Ancient Greek temple

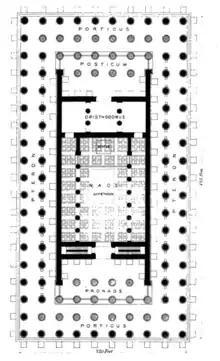
Plan of the Artemision at Ephesos.

For example, the of and are shortened so as to form simple pillars. Instead of longer , there are "prostyle" colonnades inside the on the front and back, reflecting Ionic habits. The execution of the , with a western room containing four columns, is also exceptional. The Parthenon's Archaic predecessor already contained such a room. All measurements in the Parthenon are determined by the proportion 4:9. It determines column width to column distance, width to length of the stylobate, and of the without . The temple's width to height up to the is determined by the reverse proportion 9:4, the same proportion squared, 81:16, determines temple length to height. All of this mathematical rigour is relaxed and loosened by the optical refinements mentioned above, which affect the whole building, from layer to layer, and element to element. 92 sculpted metopes decorate its triglyph frieze: centauromachy, amazonomachy and gigantomachy are its themes. The external walls of the are crowned with a figural frieze surrounding the entire and depicting the Panathenaic procession as well as the Assembly of the Gods. Large format figures decorate the pediments on the narrow sides. This conjunction of strict principles and elaborate refinements makes the Parthenon the paradigmatic Classical temple. The Temple of Hephaistos at Athens, erected shortly after the Parthenon, uses the same aesthetic and proportional principles, without adhering as closely to the 4:9 proportion.